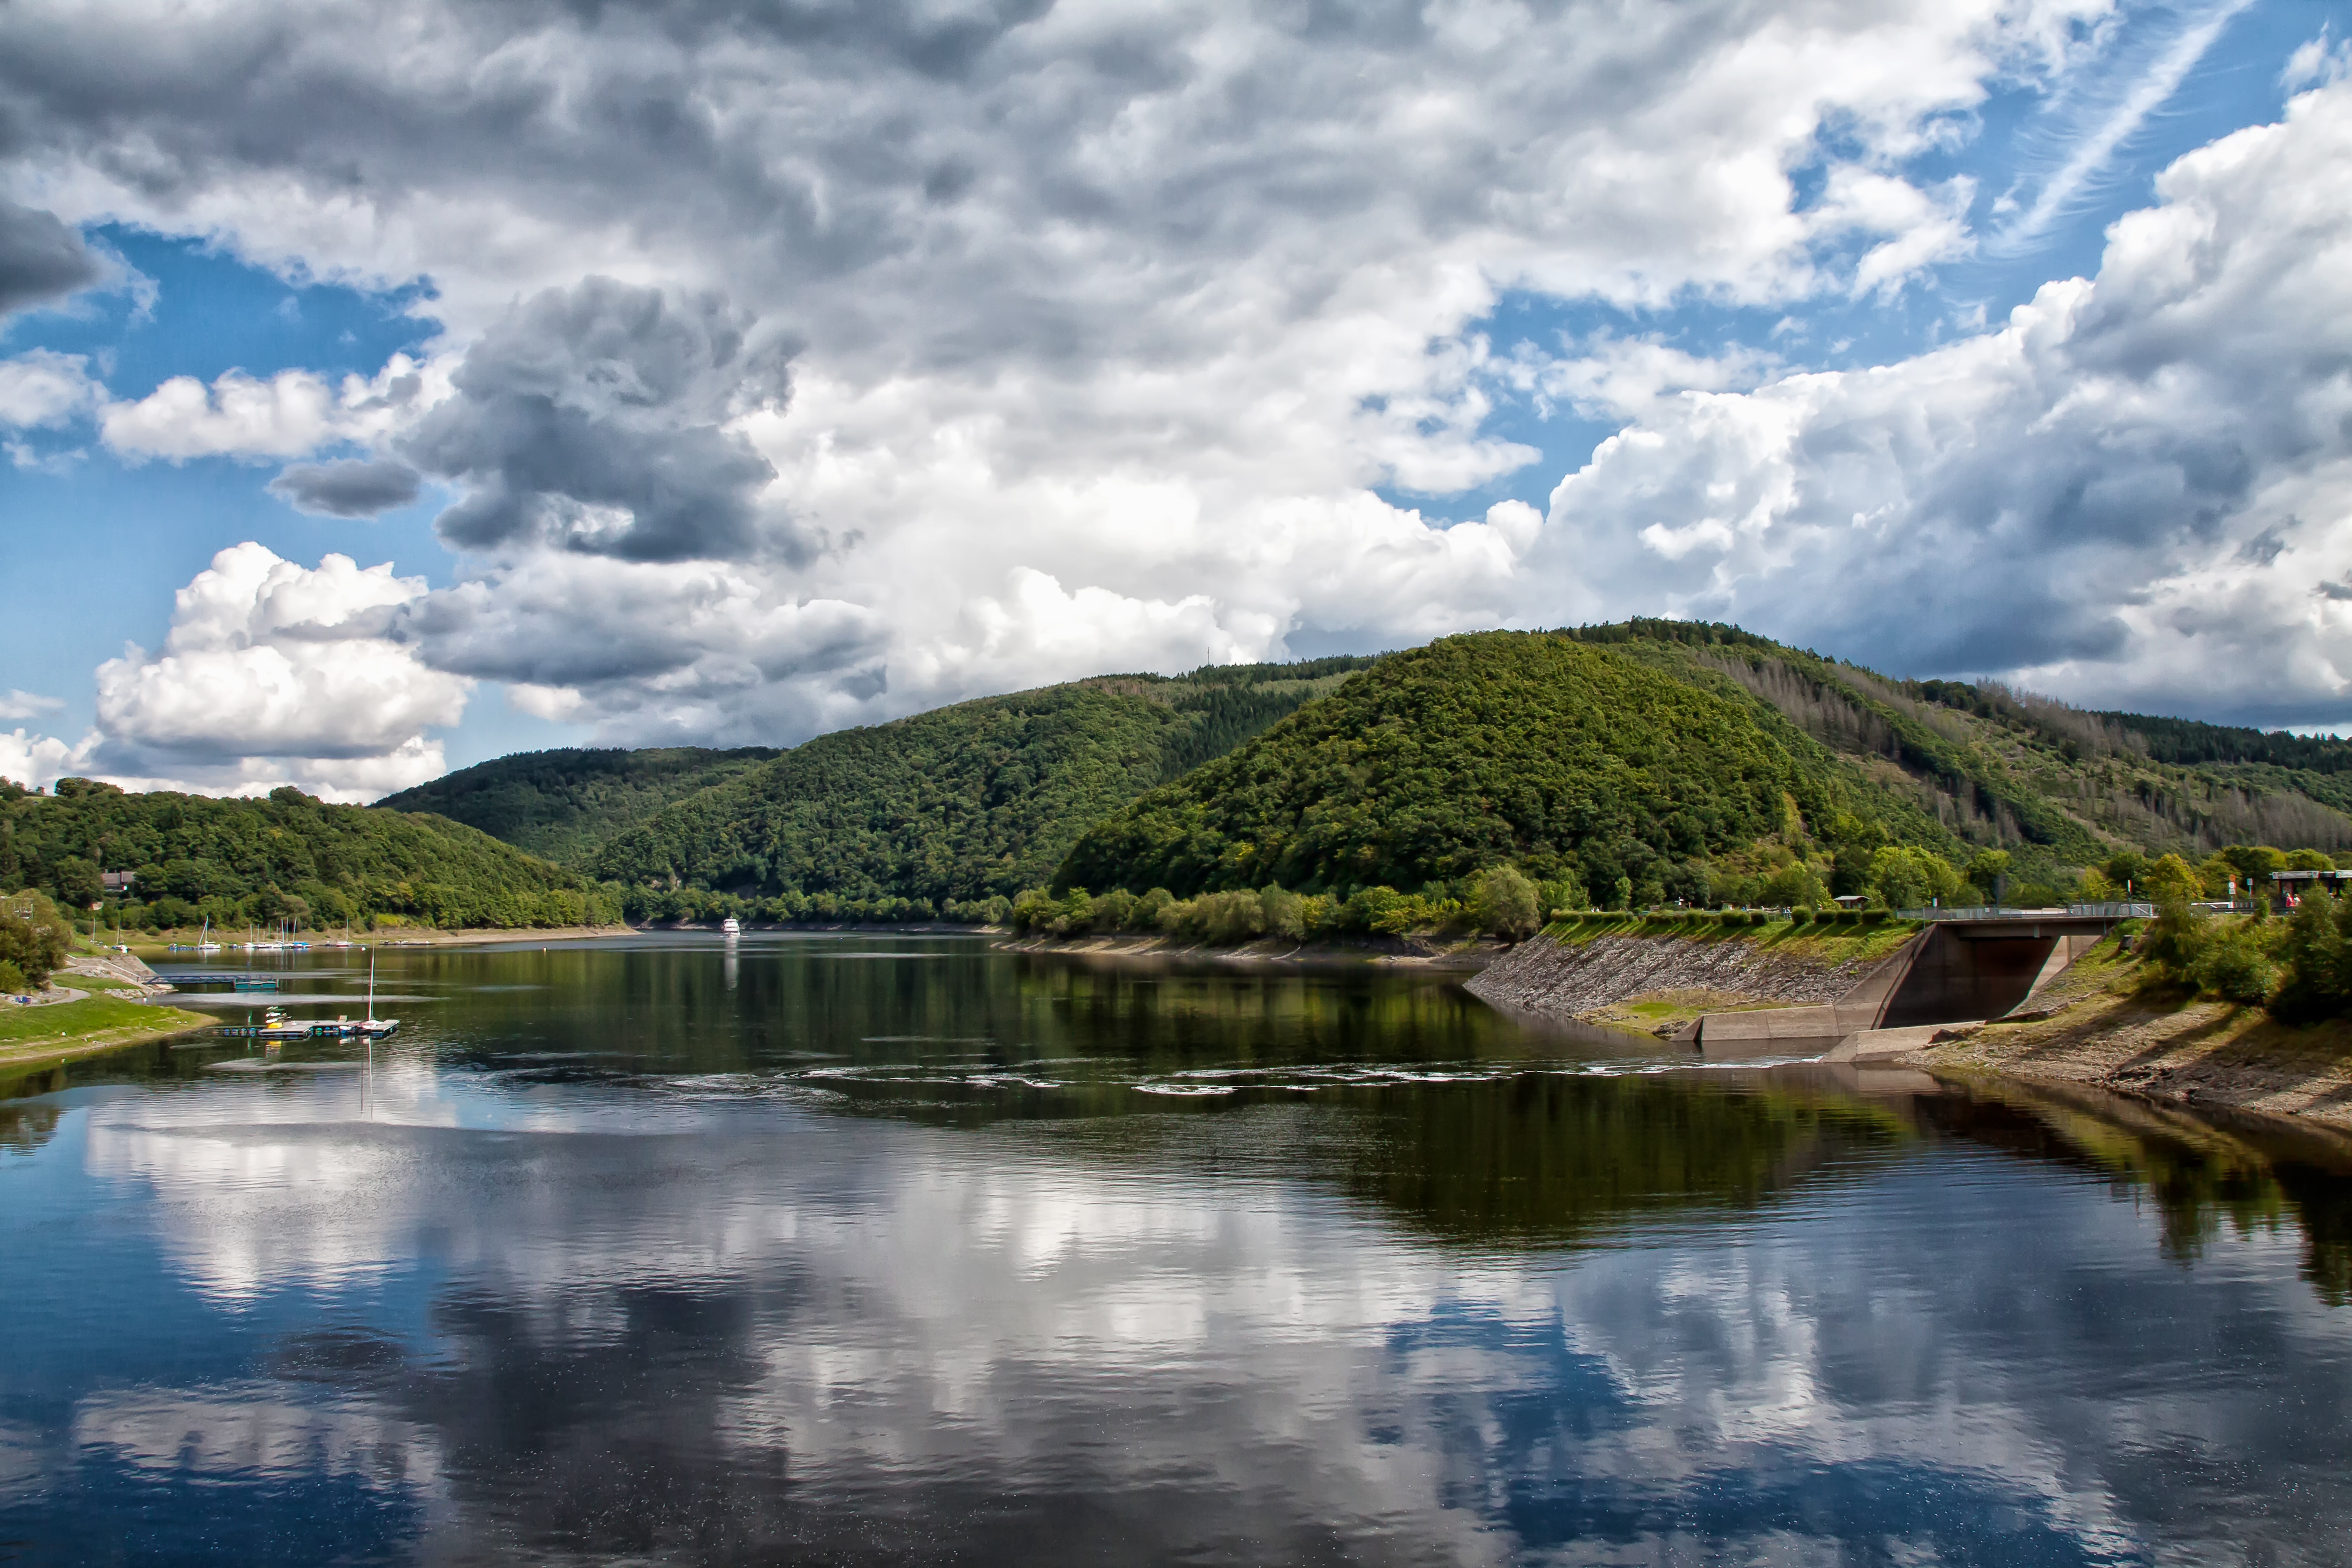
landscape, sea, tree, water, nature, mountain, cloud, sky, sunshine, lake, river, mountain range, reflection, seascape, alpine, blue, fjord, reservoir, highland, body of water, clouds, mountains, stretch, reflections, bergsee, loch, mirroring, rural area, meteorological phenomenon